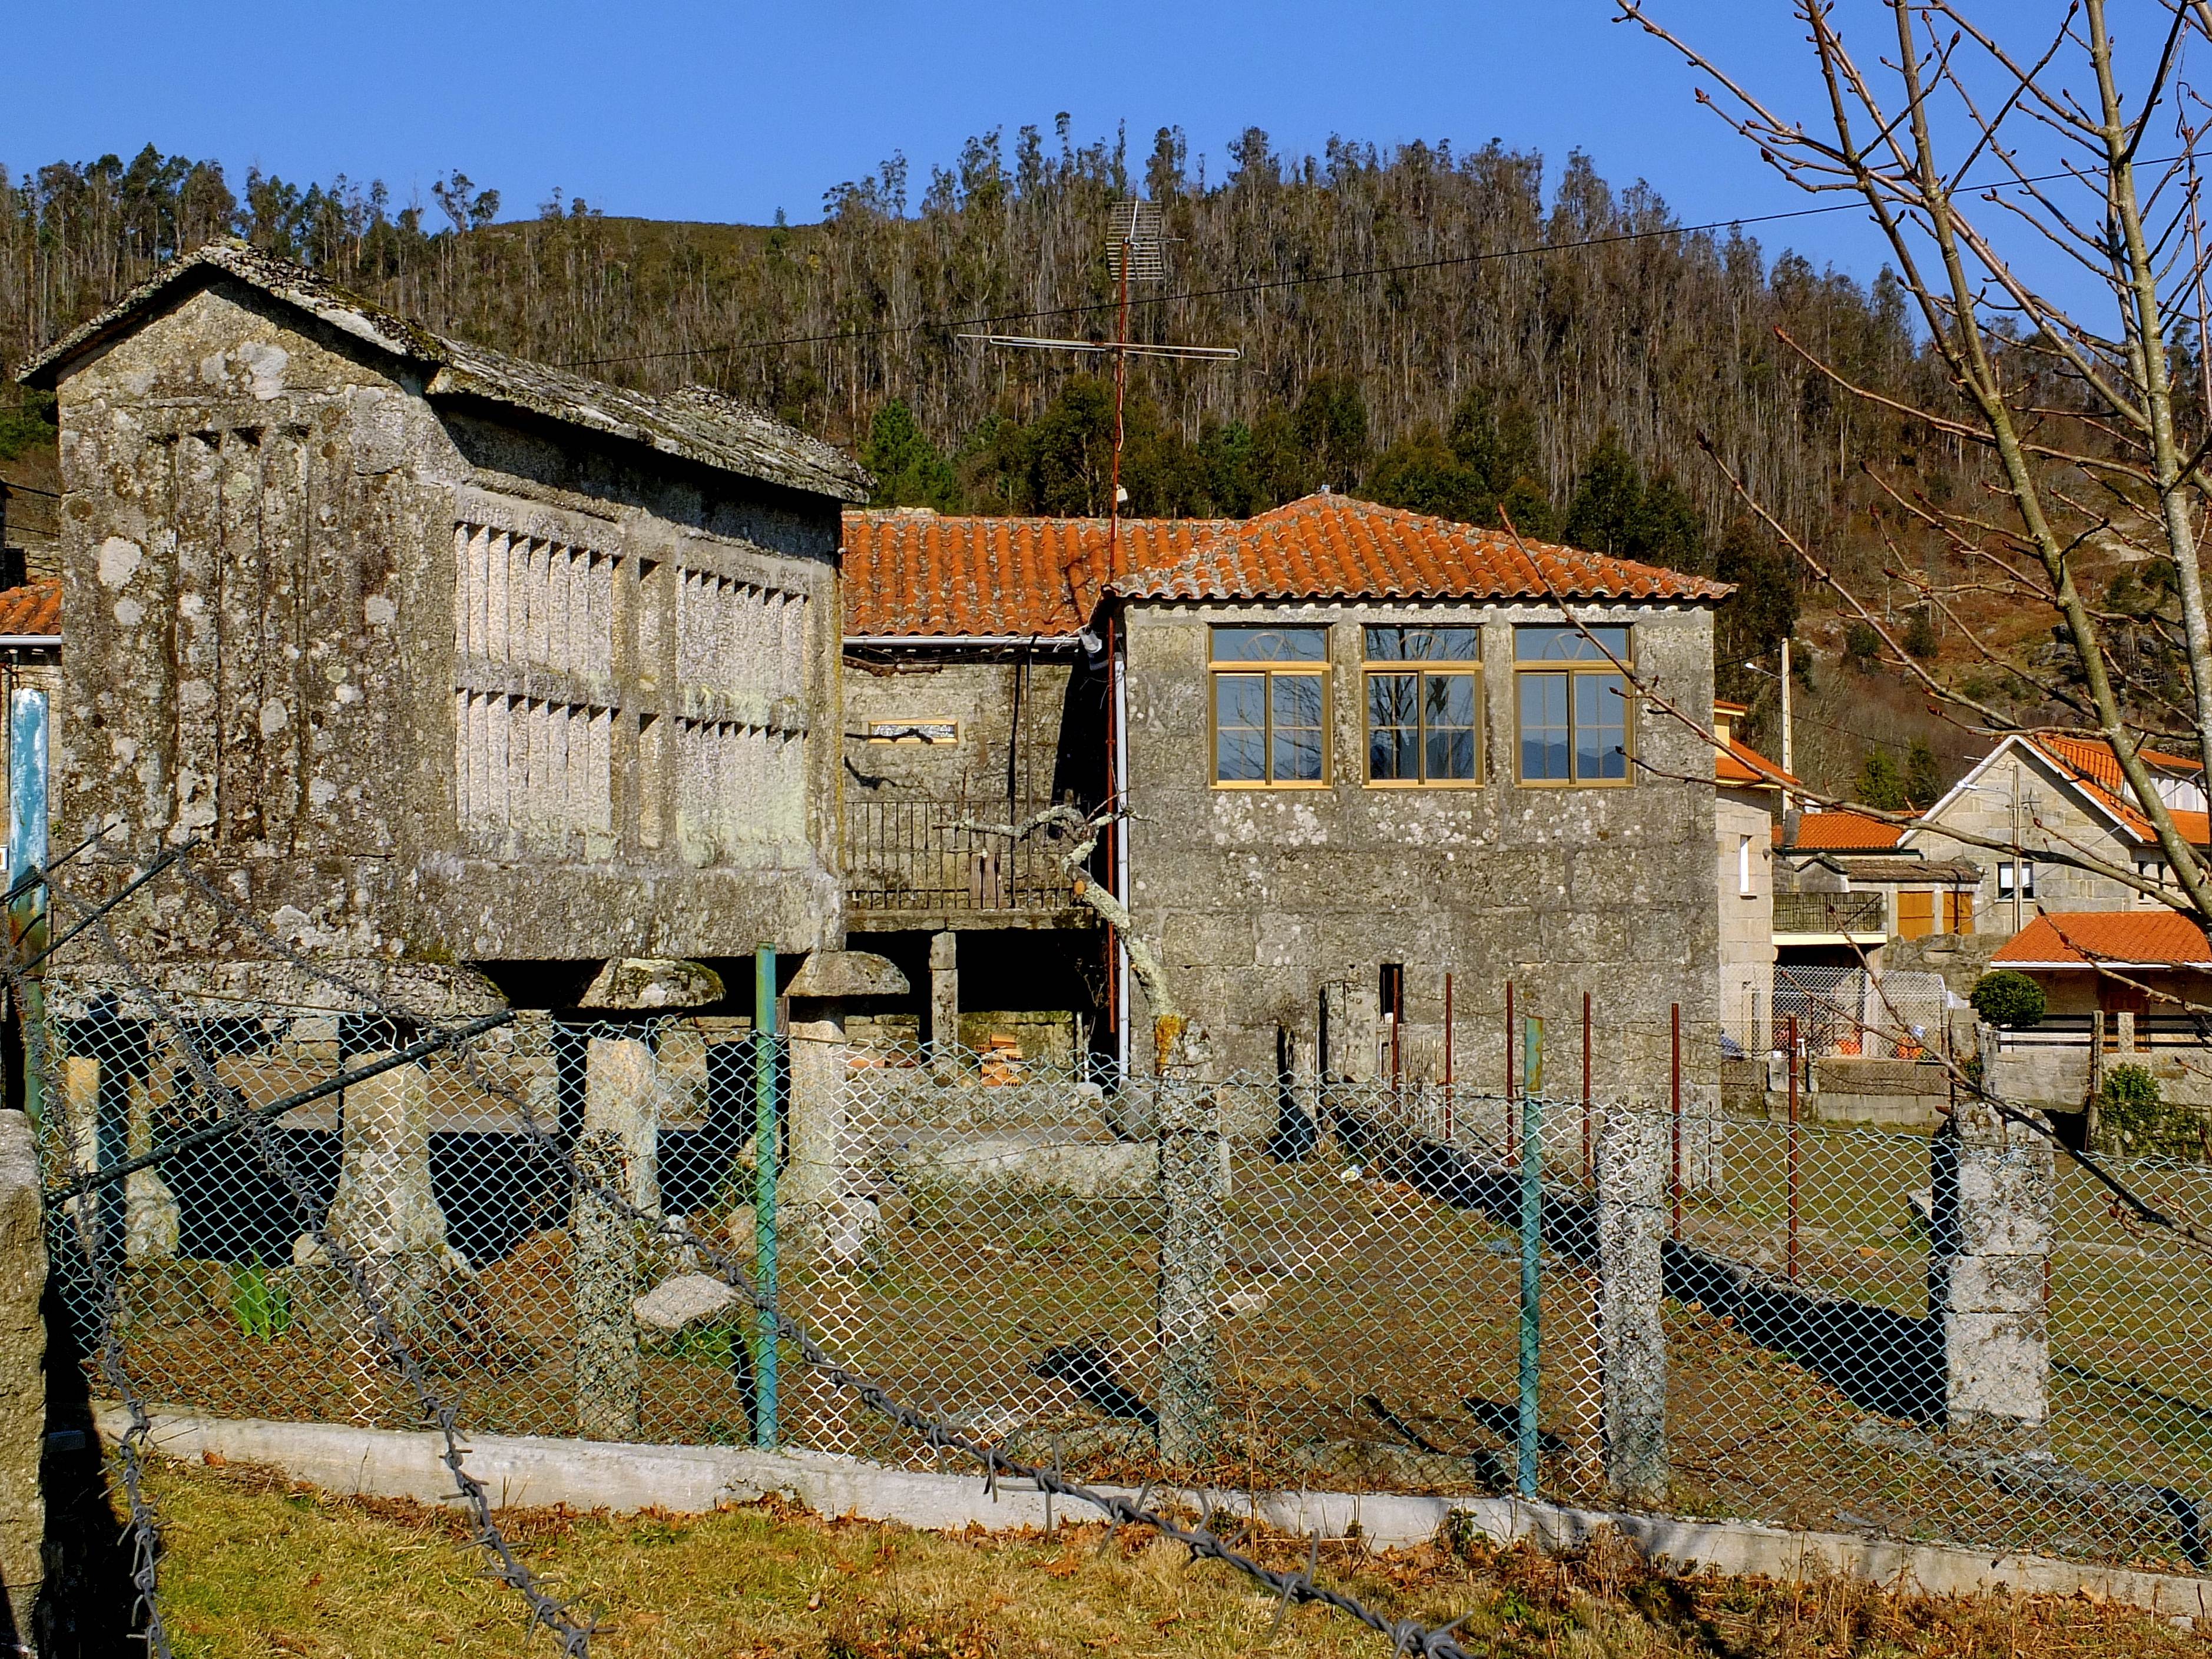
house, building, home, wall, hut, village, shack, cottage, spain, ruins, espaa, galicia, pontevedra, log cabin, ggl1, gaby1, fujifilmxs1, hrreos, canastros, rural area